Sidhu Moose Wala

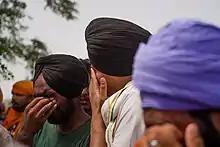
Fans in tears at Moose Wala's funeral

Before the Sangrur Lok Sabha by-election in 2022, the INC had used pictures of Moose Wala in its election song. The family of Moose Wala made a public appeal to political parties and individuals, asking them to not use his name for political or personal motives. The move was also criticised by the Aam Aadmi Party.